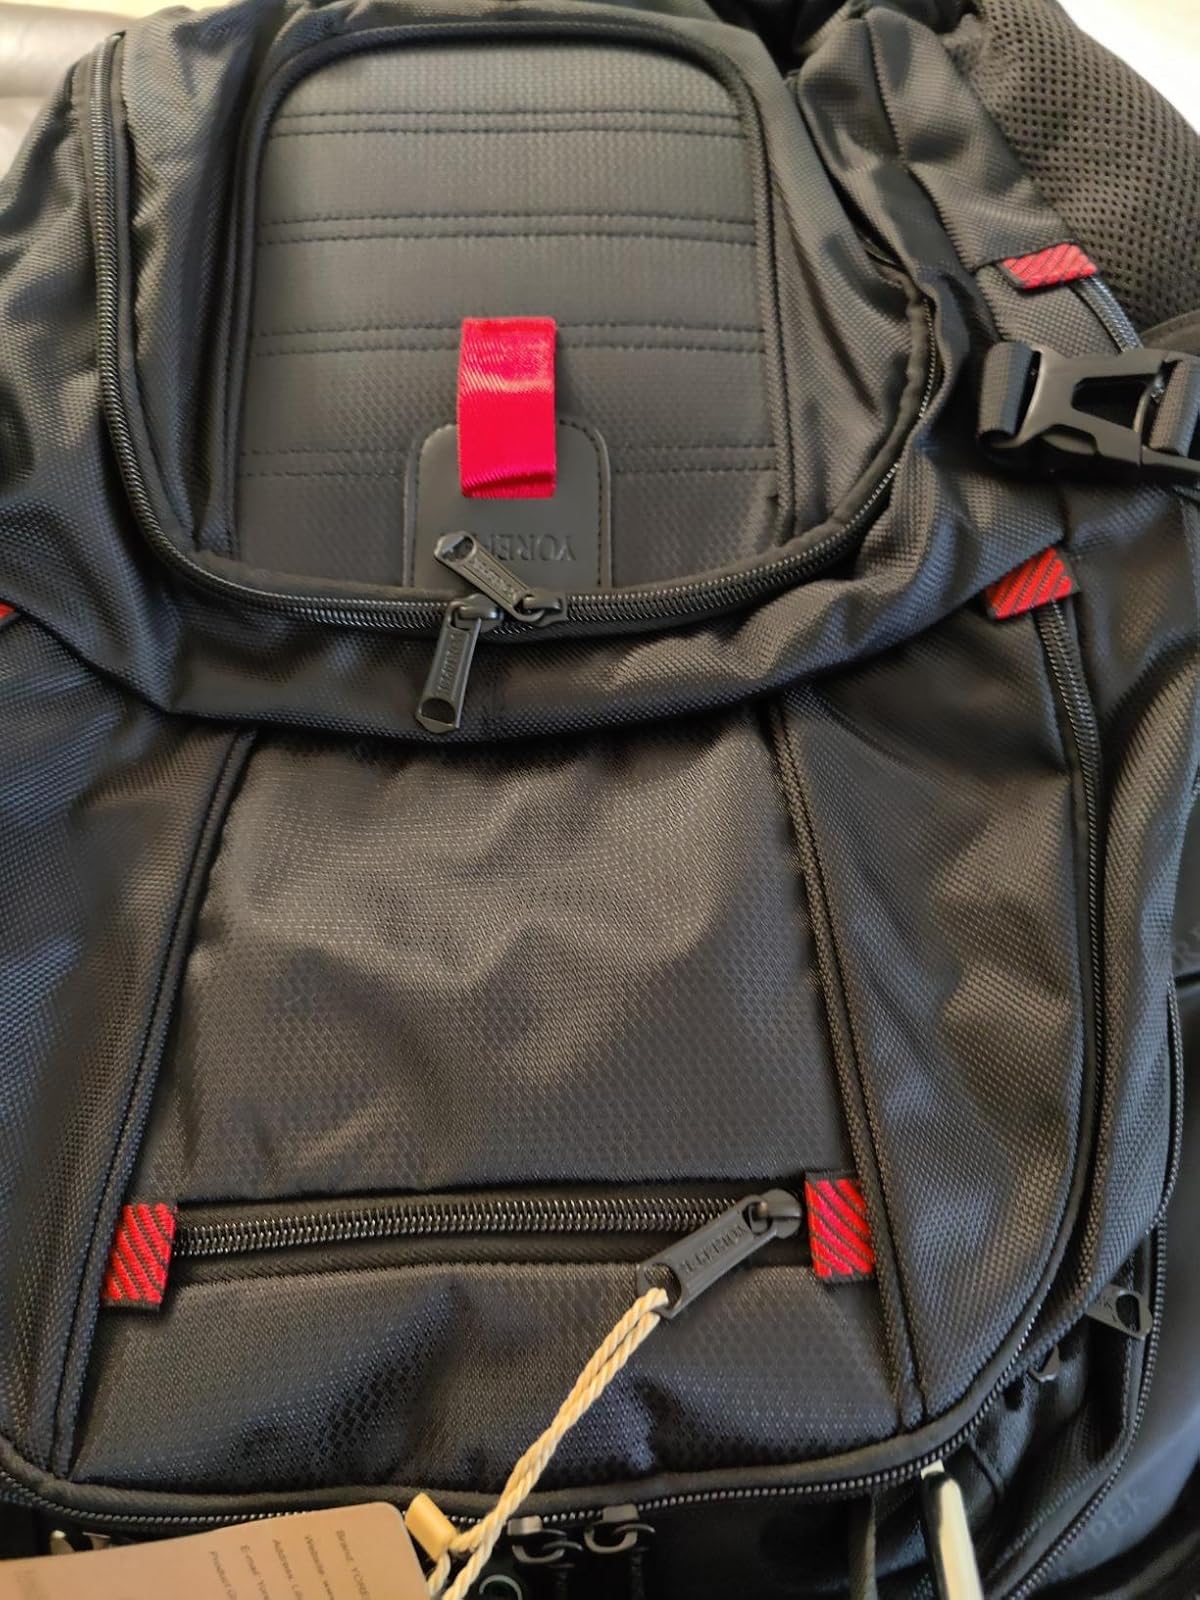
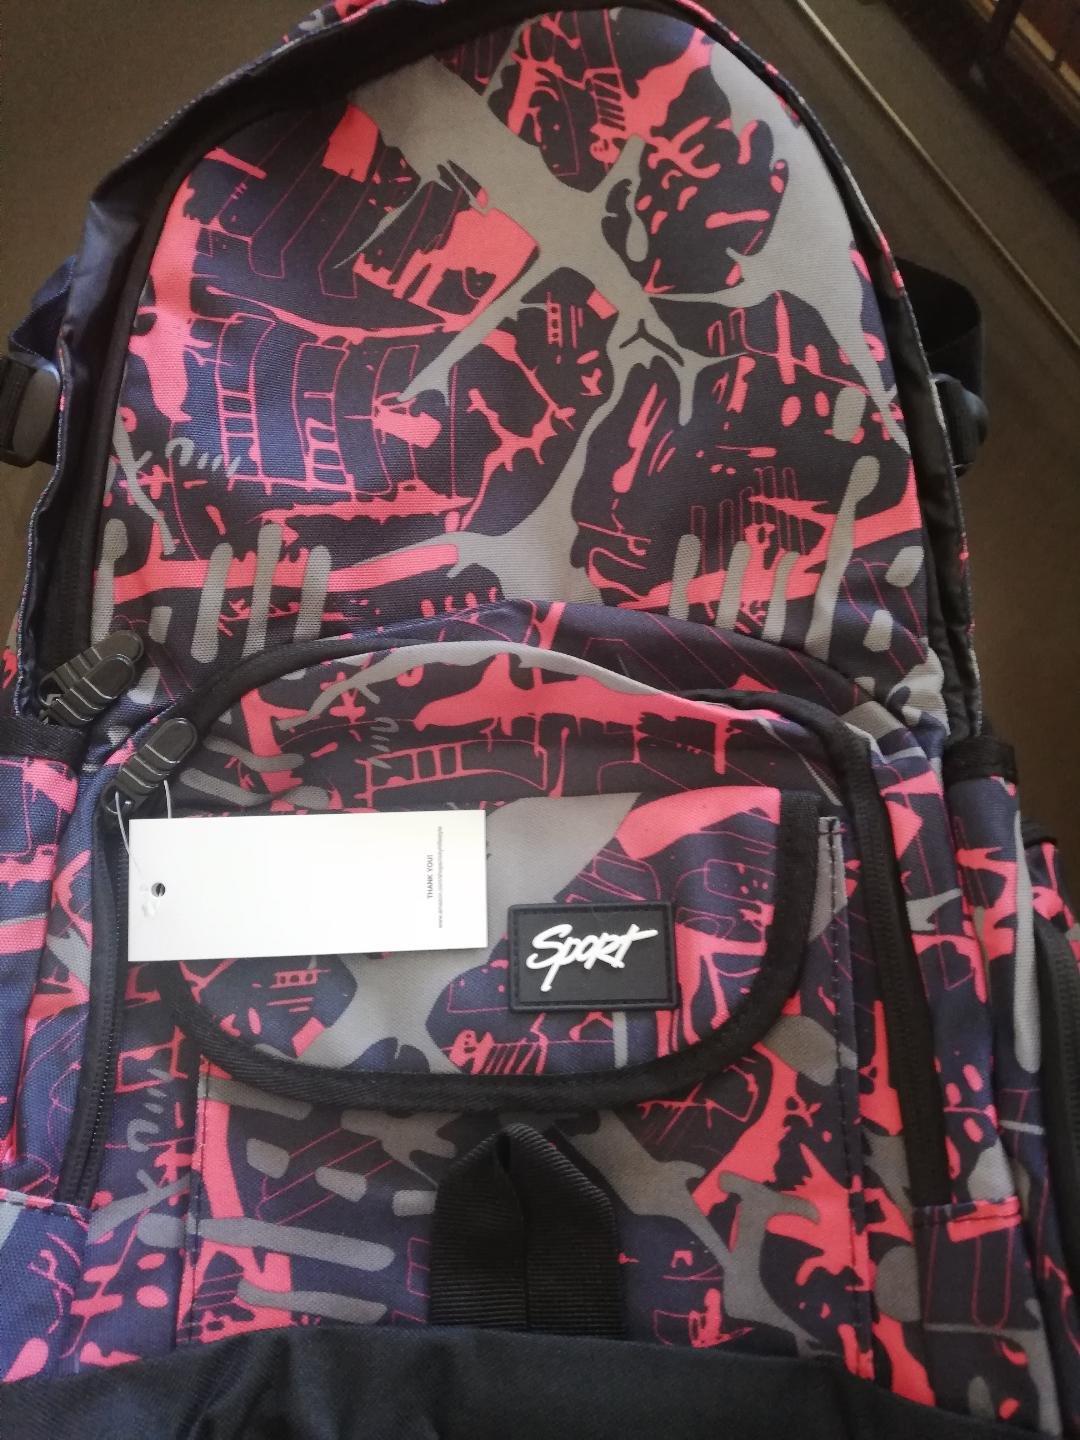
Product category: bag
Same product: no